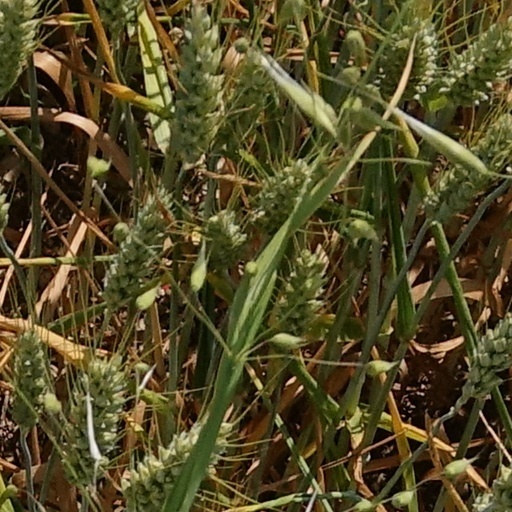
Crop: wheat